Moataz Matar

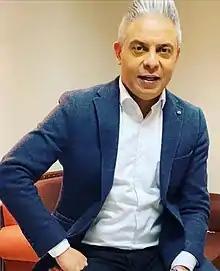

Moataz Matar (Arabic: معتز مطر) is an Egyptian journalist who became famous after the 2011 revolution thanks to his program "Mu'taz " broadcast on "El-Sharq" satellite channel. He is known for his harsh criticism of the Egyptian government after the 2013 coup d'état, as well as the deterioration of the political situation in the Arab World in general.